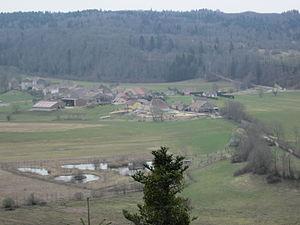
Village de Pillemoine dans le département du Jura
Pillemoine est une commune française située dans le département du Jura en région Bourgogne-Franche-Comté. Les habitants se nomment les Pagnolots et Pagnolotes.